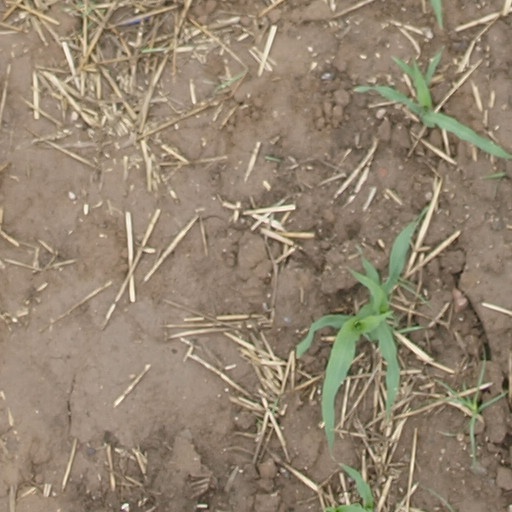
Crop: maize; corn